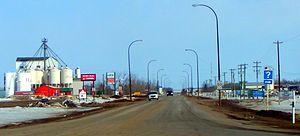
Falher est une ville située en Alberta, au Canada. Elle se situe dans le district municipal de Smoky River Nᵒ 130, longeant l'autoroute 49.
Cet article présente une liste des villes de l'Alberta. Elle recense toutes les municipalités de la province canadienne de l'Alberta ayant le statut juridique de ville, un statut de municipalité urbaine qui se situe entre le village et la cité selon le nombre d'habitants. Lors du recensement de 2011, l'Alberta comprenait 107 villes ayant le statut de town. Celles-ci sont classées par ordre alphabétique dans un tableau triable contenant leur nom, la municipalité spécialisée ou rurale qui leur sont environnante ou adjacente, leur population selon le recensement municipal le plus récent, selon le recensement du Canada de 2011 et selon le recensement du Canada de 2006, le changement démographique entre 2006 et 2011, leur superficie ainsi que leur densité de population.